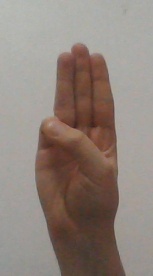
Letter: thaa